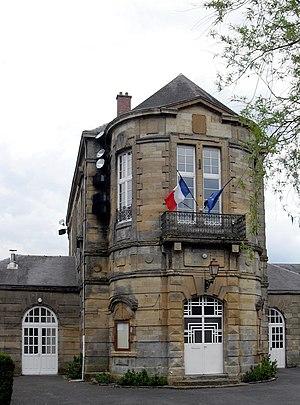
La mairie de Beaumont-en-Argonne
Beaumont-en-Argonne est une commune française située dans le département des Ardennes, en région Grand Est.